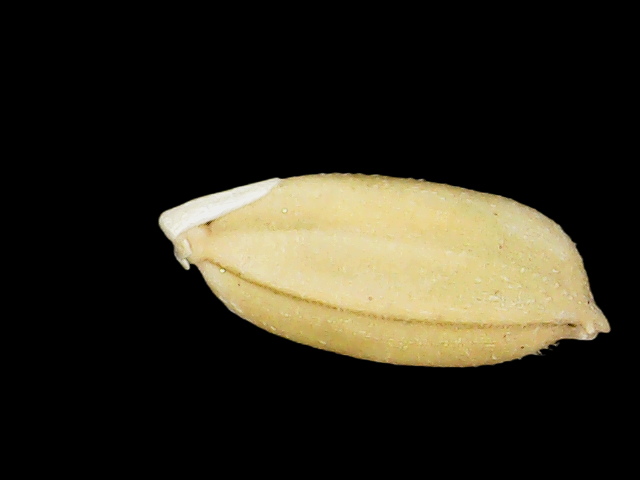
Rice variety: Binadhan08